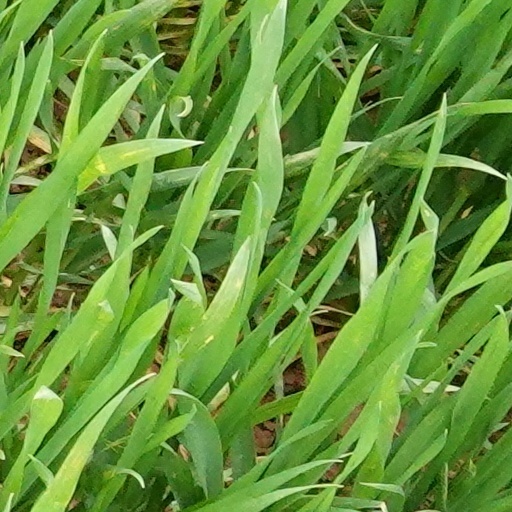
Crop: wheat